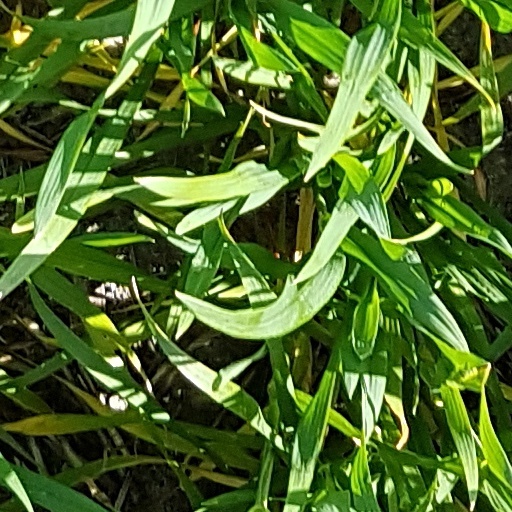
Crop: wheat